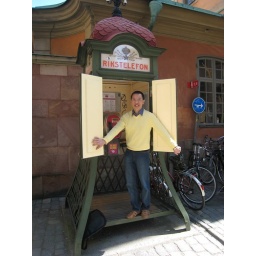
Ernest in an old telephone box